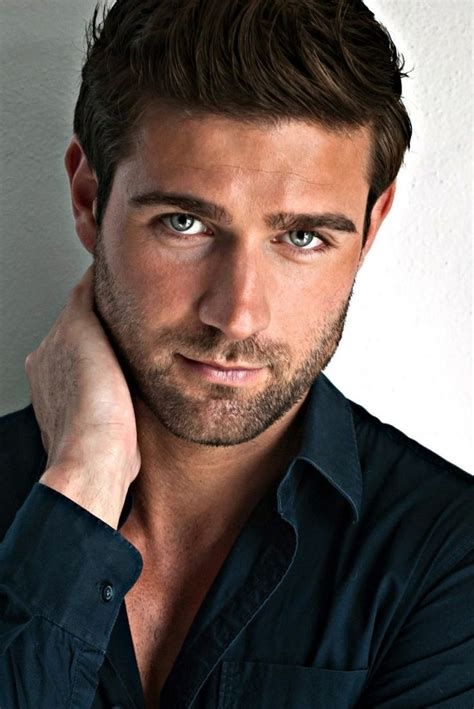
Gender: men